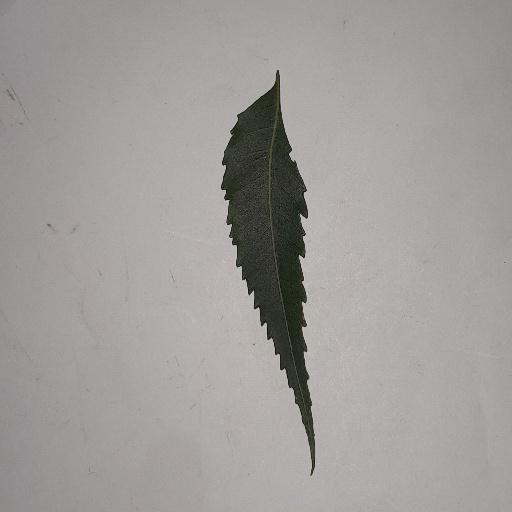
Species: Neem
Leaf condition: Healthy Leaf